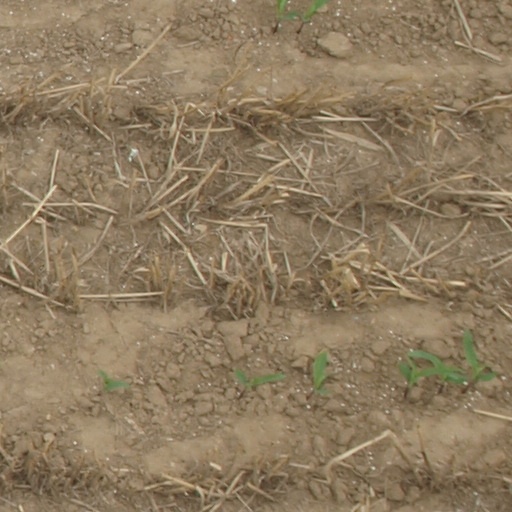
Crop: maize; corn